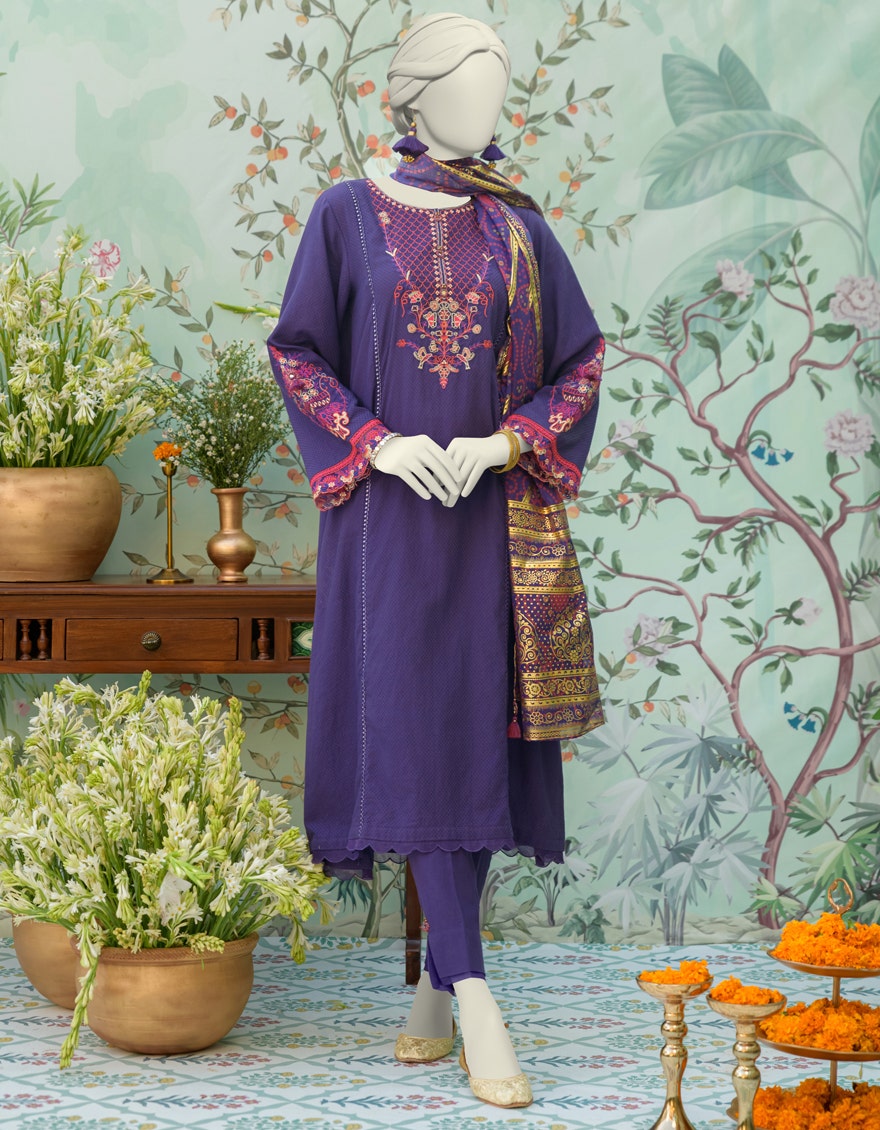
purple embroidered cotton tunic with dup